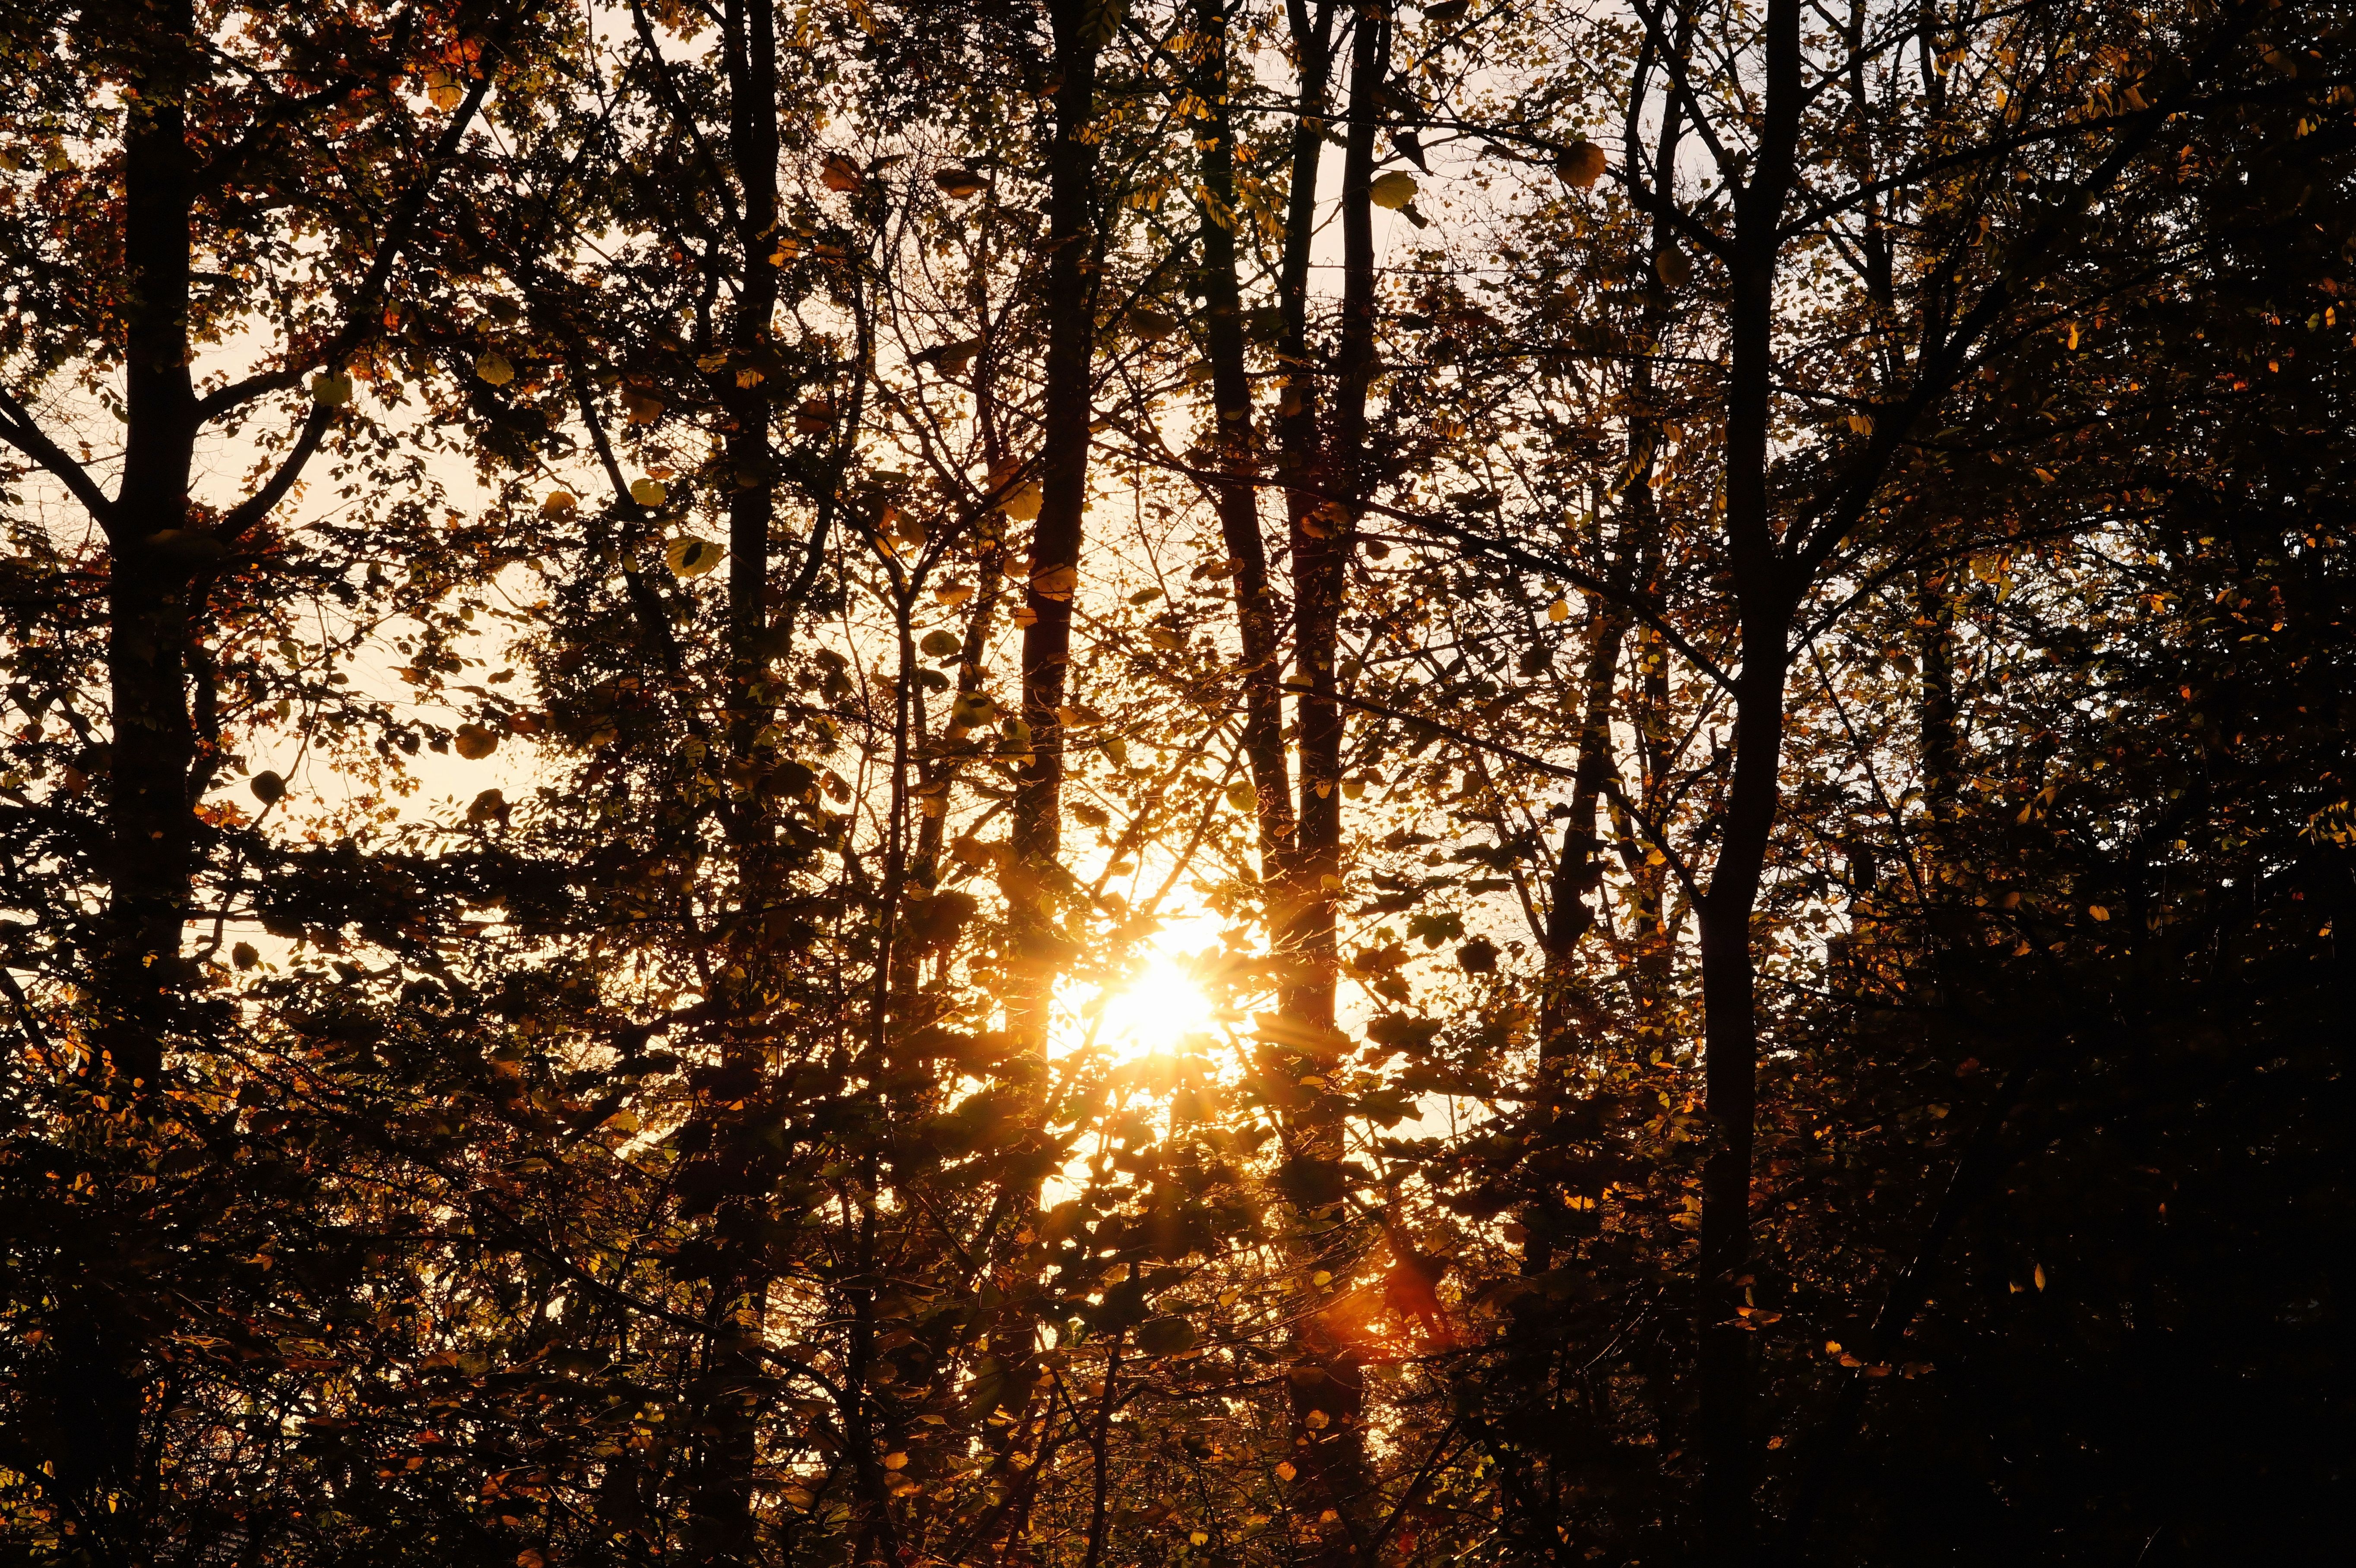
landscape, tree, nature, forest, branch, light, plant, sunset, sunlight, morning, leaf, atmosphere, autumn, romantic, season, trees, seasons, bright, woodland, habitat, sunbeam, late autumn, natural environment, woody plant